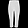
Label: Trouser